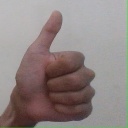
अक्षर: थ